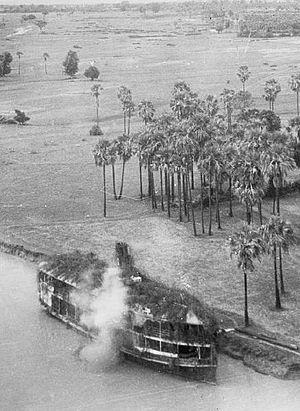
L‘Irrawaddy Flotilla Company est une ancienne compagnie de navigation fluviale qui opérait sur l'Irrawaddy, en Birmanie. Elle appartenait aux britanniques et était contrôlée par la P Henderson & Company de Glasgow. L'IFC fut active de 1865 jusqu'aux années 1940. À son apogée, dans les années 1920, elle possédait la plus grande flotte de navigation fluviale du monde, avec plus de 600 bateaux, et transportait environ 9 millions de passagers par an.